Question: Please indicate a possible affordance area of the book that can be used for holding.
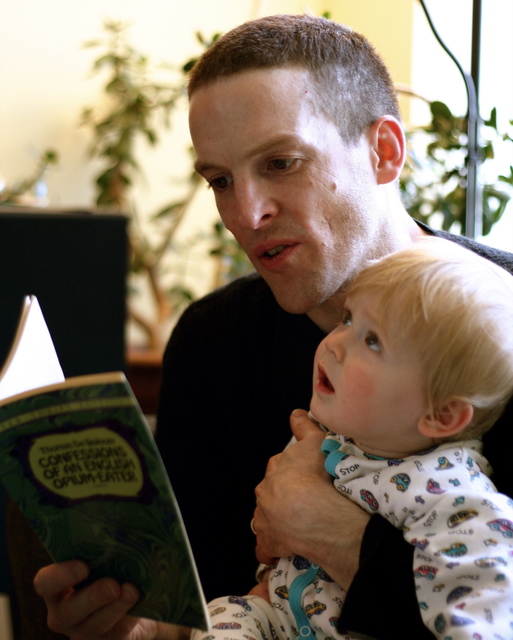
Answer: [0, 277.895, 217.544, 637.193]